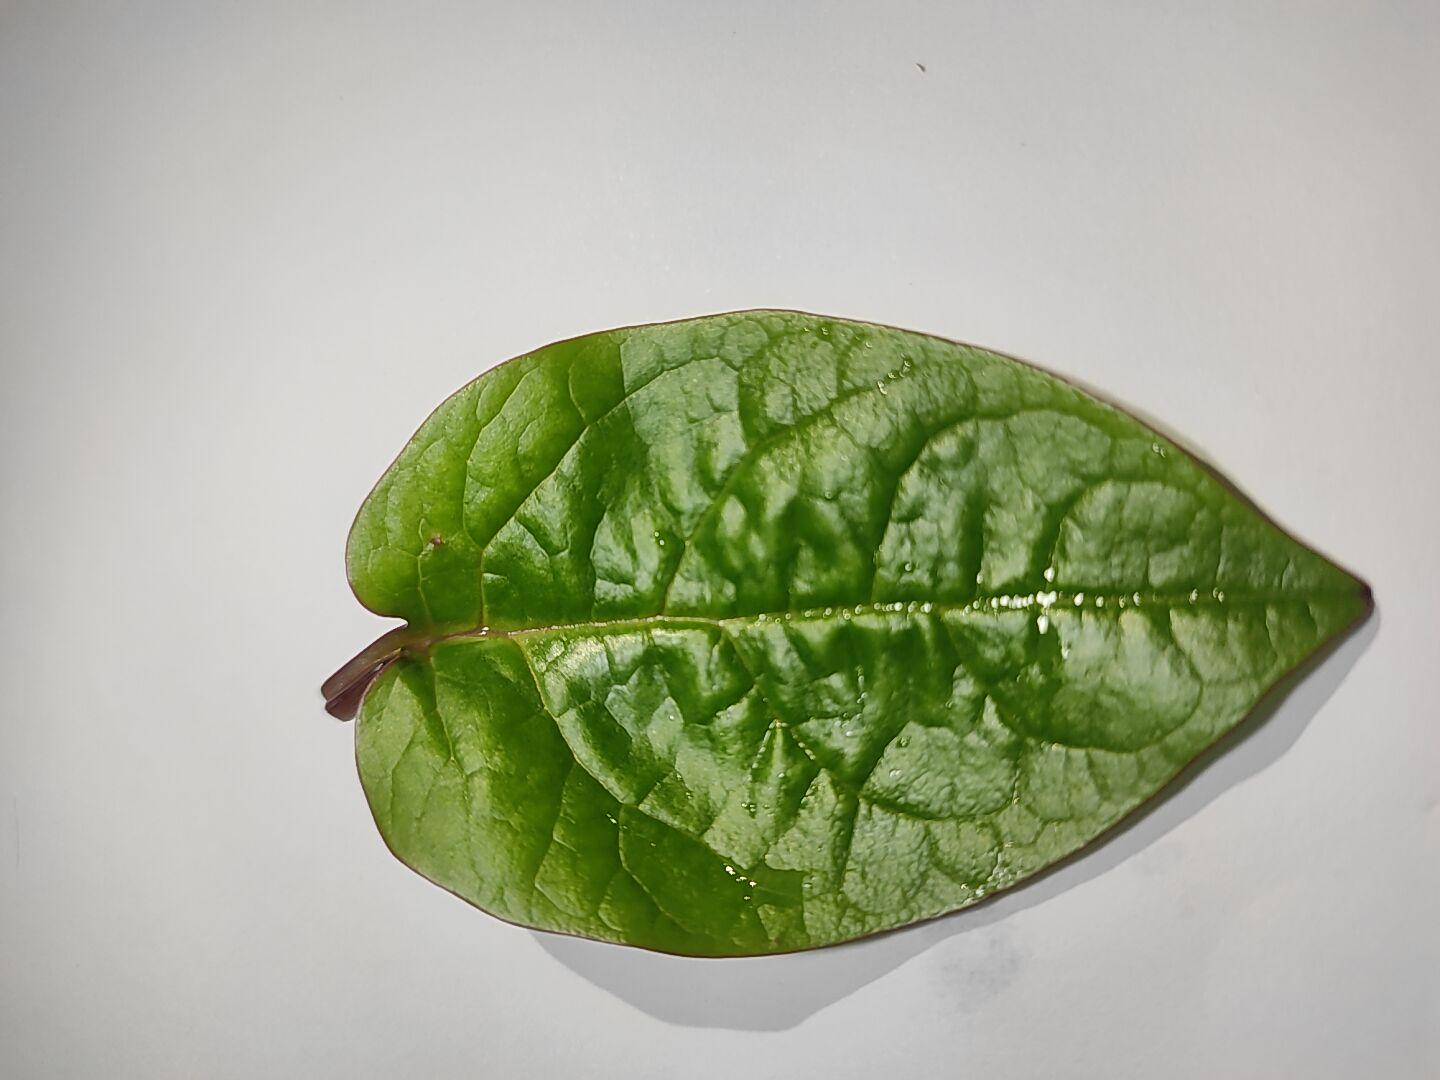
Label: healthy